Jože Šlibar

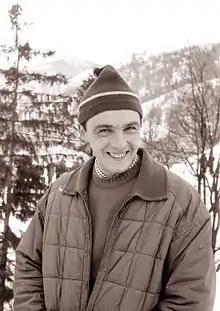

On 24 February 1961, he set the ski jumping world record at 141 metres (463 ft) in Oberstdorf, West Germany, which he held and shared for the next three years together with Peter Lesser and Kjell Sjöberg.